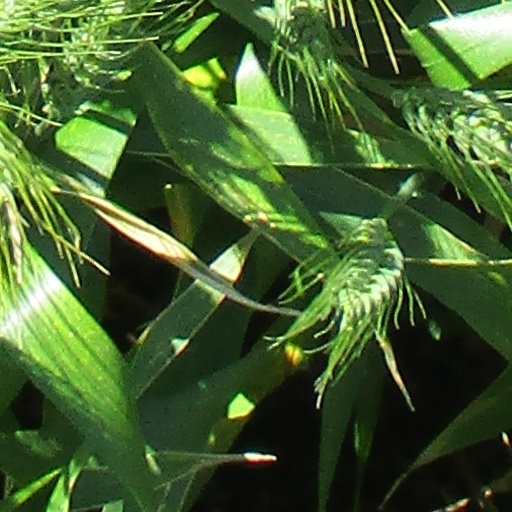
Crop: wheat